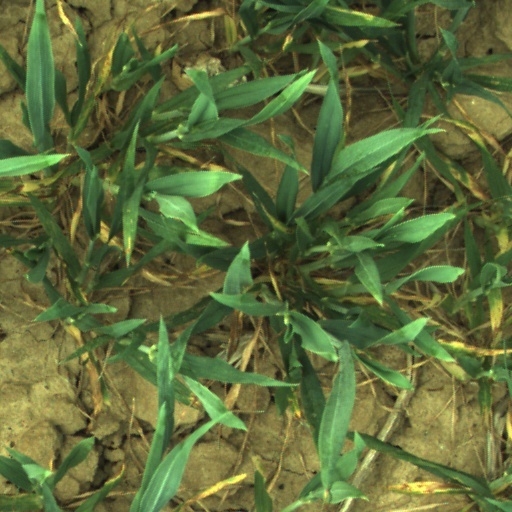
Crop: wheat